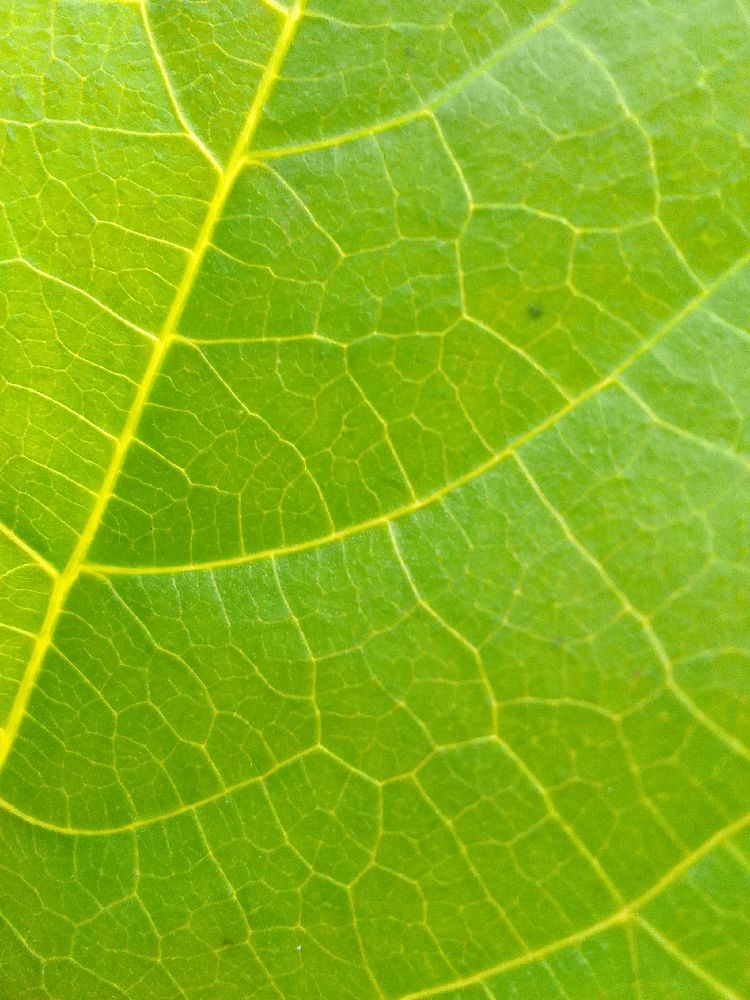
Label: healthy